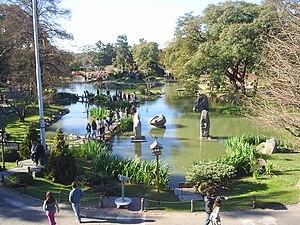
Le Jardín Japonés de Buenos Aires a été aménagé dans le Parque Tres de Febrero du quartier ou barrio de Palermo en 1967, à l'occasion de la visite en Argentine du Prince héritier de l'époque Akihito, actuel Empereur du Japon.
Cet article recense les monuments historiques nationaux de la ville de Buenos Aires, en Argentine.